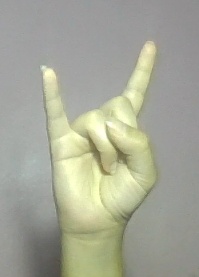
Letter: la